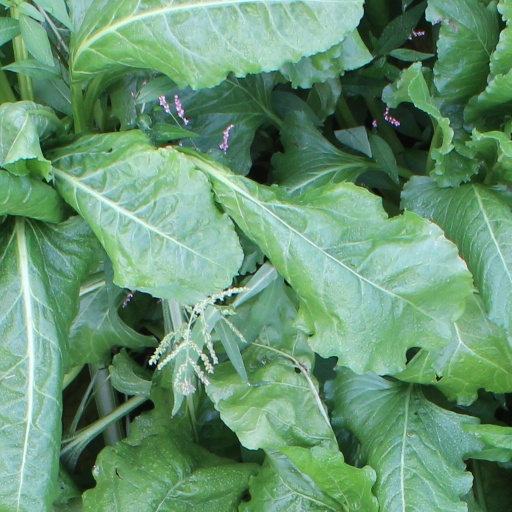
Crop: sugar beet